Royal Bermuda Regiment

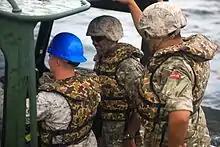
Two soldiers from the Bermuda Regiment's Guns/Assault Pioneers with a US Marine Corps engineer at Camp Lejeune in 2013

During the First World War, the Bermuda Regiment's predecessor, the Bermuda Volunteer Rifle Corps (BVRC) sent two contingents to serve with the Lincolnshire Regiment on the Western Front. After the War, the connection to the "Lincolns" was made official. The BVRC again provided two drafts to the Lincolns during the Second World War. When the BVRC (renamed the "Bermuda Rifles") was amalgamated in 1965 with the Bermuda Militia Artillery (BMA), to create the Bermuda Regiment, the Royal Anglian Regiment, into which the (Royal) Lincolnshire Regiment had itself been amalgamated, continued the paternal role.